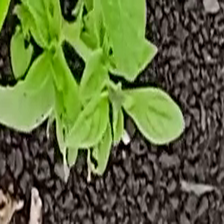
Weed species: Lamber_Quarter_plant(Chenopodium )